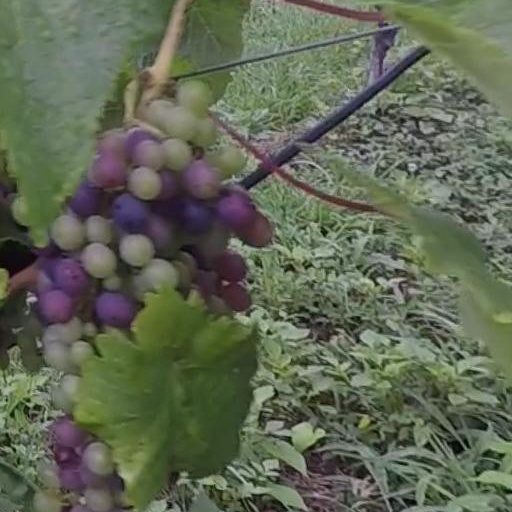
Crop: grape